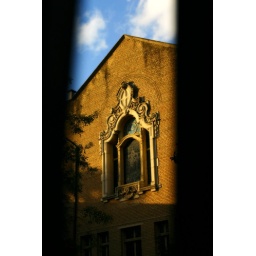
View Large! Sunset on a catholic church in austin as seen through an iron fence